Dorćol

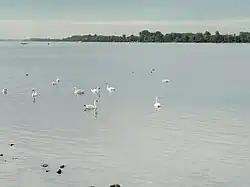
Swans at Danube Quay

Sephardi Jews decided to build a new synagogue on their lot in the Kralja Petra Street. Architect Milan Kapetanović designed the building in 1901, with the wide main façade. As they weren't able to obtain permits, the Jewish Municipality decided to build it on the lot's section in 20 Cara Uroša Street. Kapetanović redesigned it, reducing it to the width of . In 1907, King Peter I Karađorđević laid the foundation stone for the Beth Israel Synagogue. It was finished next year and on 7 September 1908 the king was present at the consecration, symbolically declaring it opened.